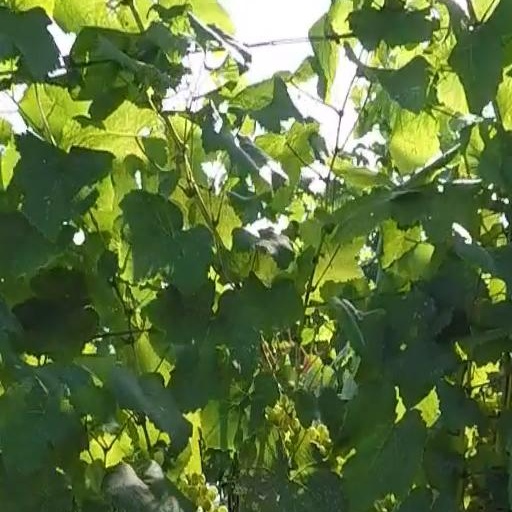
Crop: grape